Discipline (band)

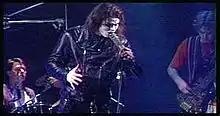
Discipline performing live in 1995

Discipline was formed in 1987, adopting its name from an influential King Crimson album. The band have released multiple studio albums and appeared at several progressive rock festivals, including Nearfest, RoSfest, ProgScape, the Orion Studios progressive rock showcase, Summers End, Terra incognita, Veruno Prog Festival and six appearances at ProgDay. In addition, the band did a 1993 tour in Norway to support their first studio recording "Push & Profit". The tour was organized by students of the Norwegian University of Life Sciences in Ås, Norway near Oslo. The band is best known for its 1997 album "Unfolded Like Staircase."